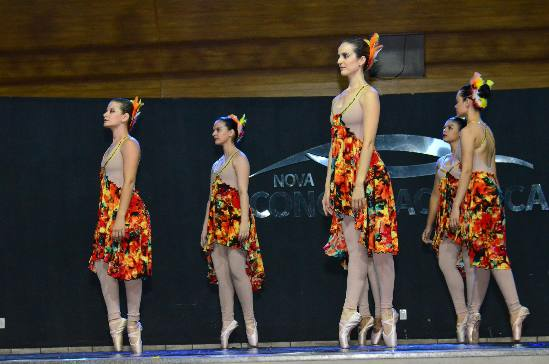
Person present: No